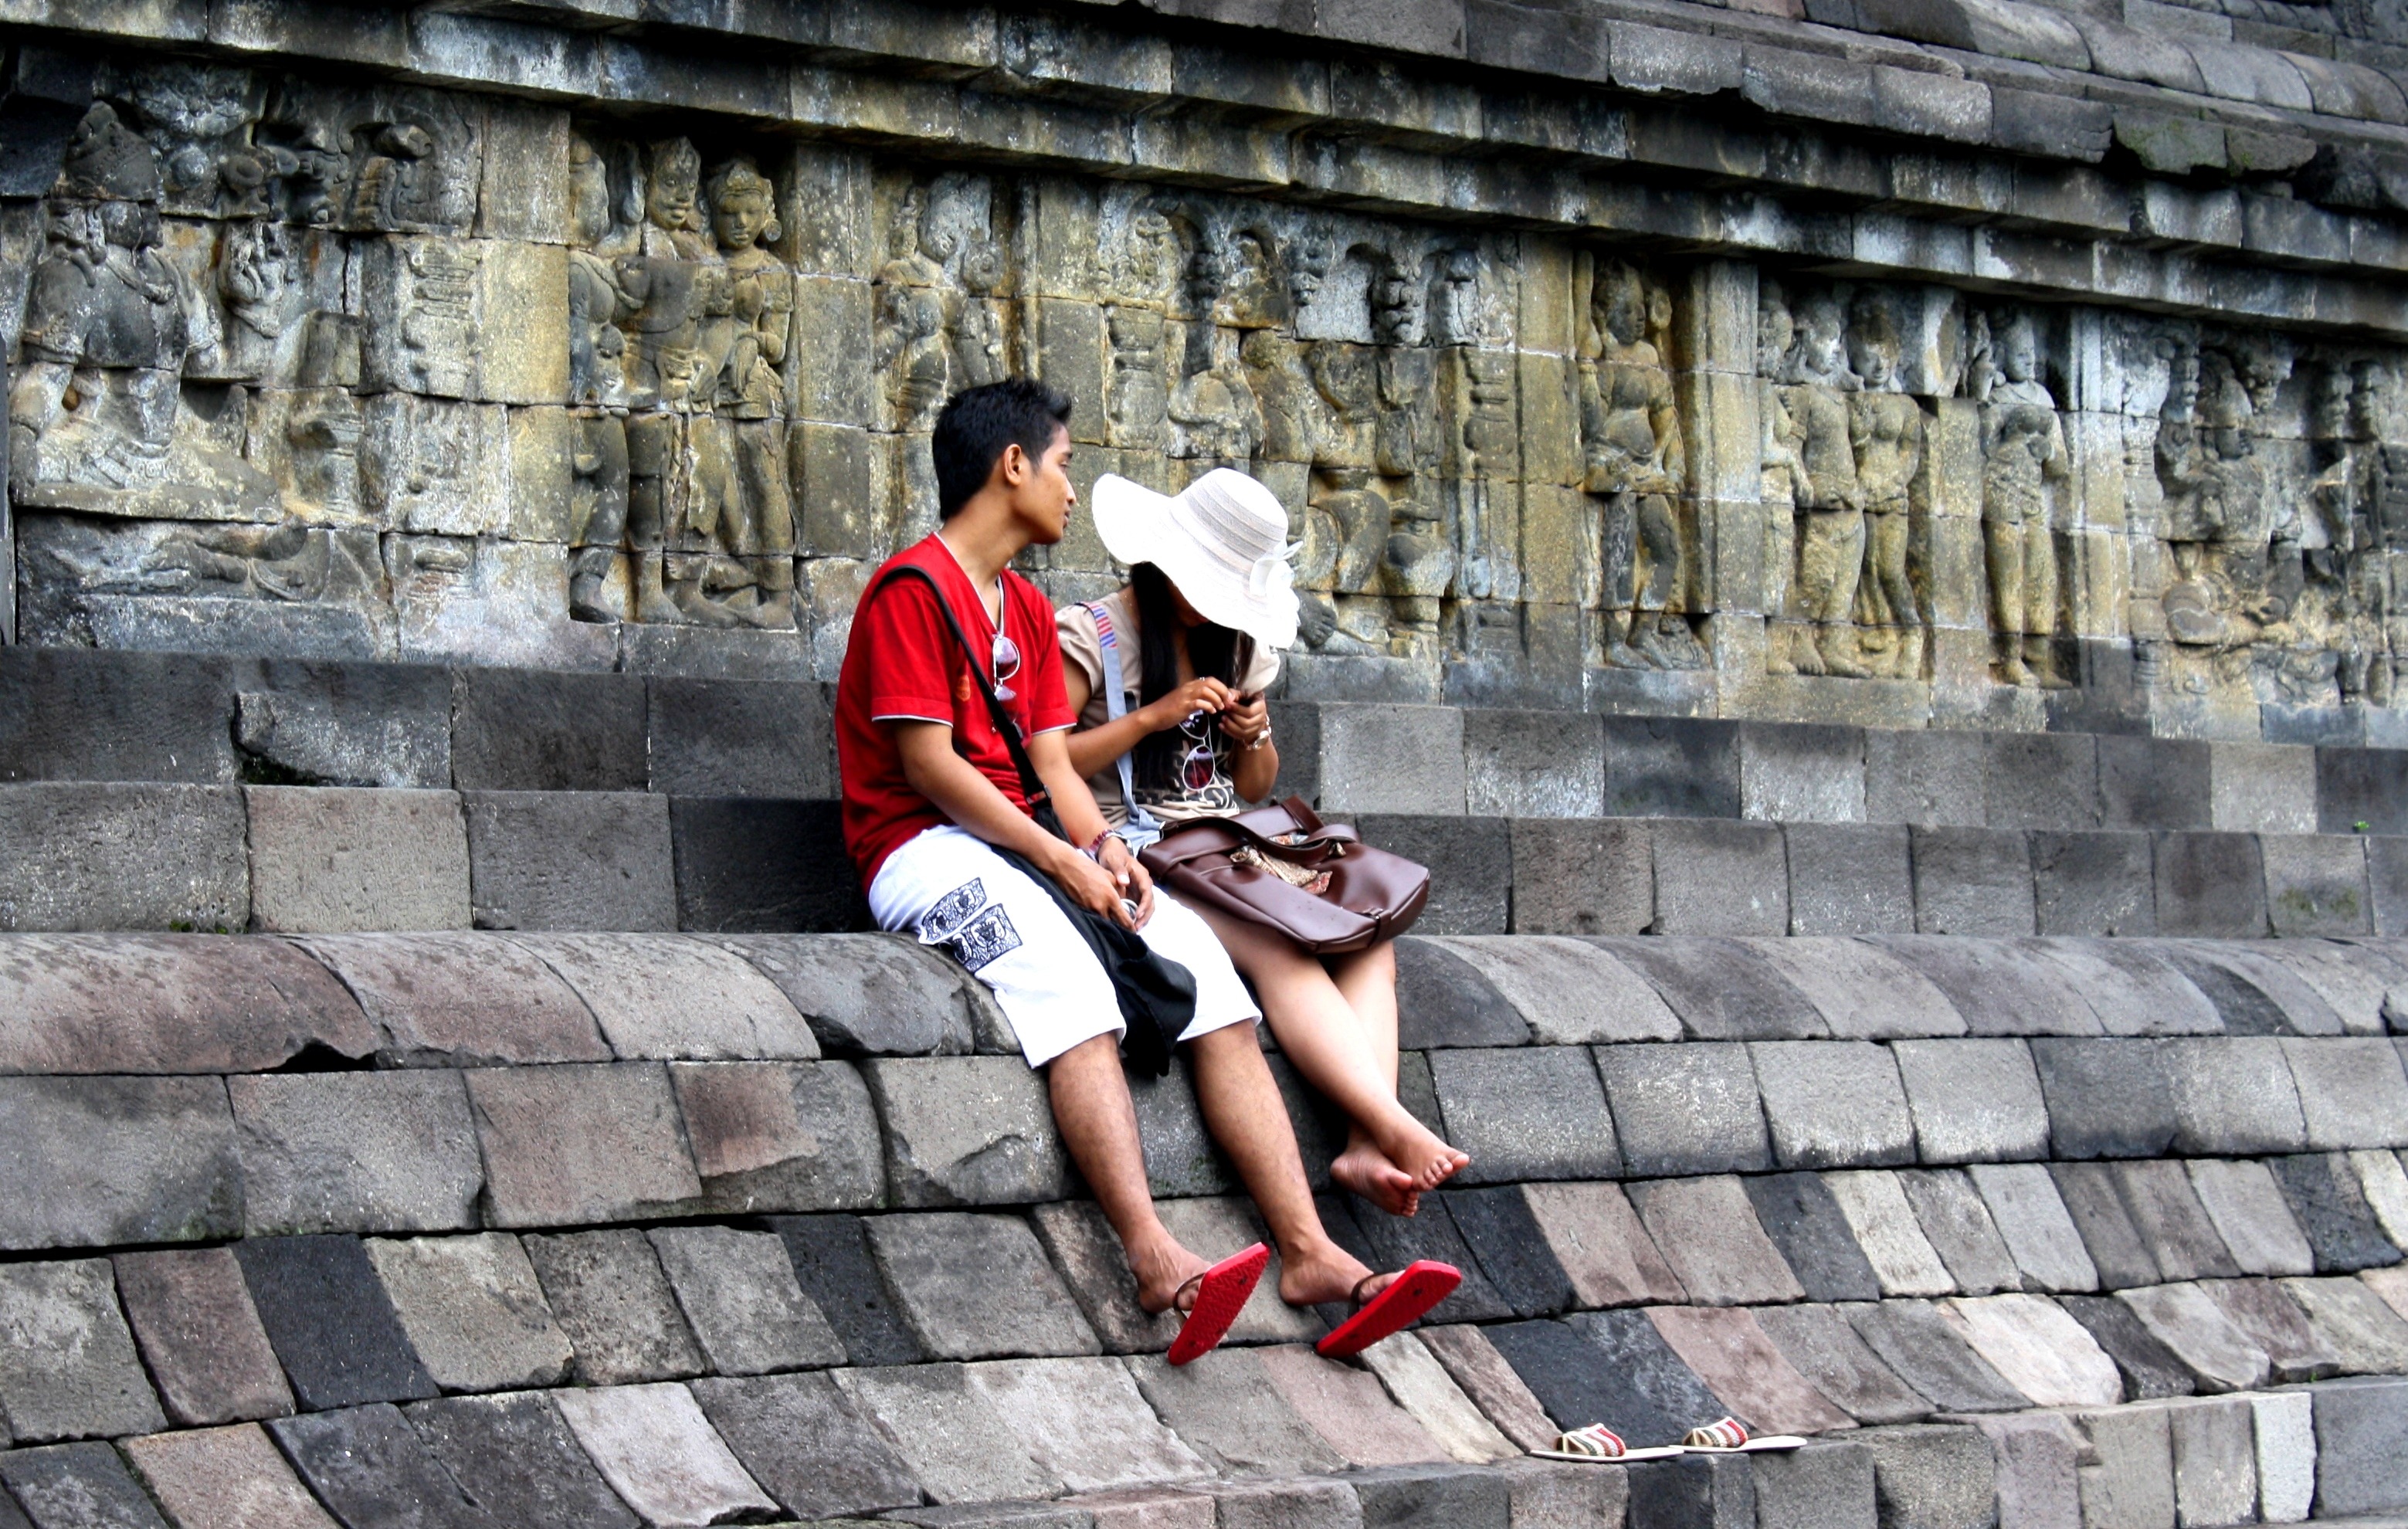
person, architecture, people, girl, street, boy, building, stone, travel, red, sitting, buddhist, couple, landmark, world heritage, temple, photograph, history, image, heritage, historical, java, resting, persons, stupa, old buildings, budha, buddhist temple, indonesian, stone foundation